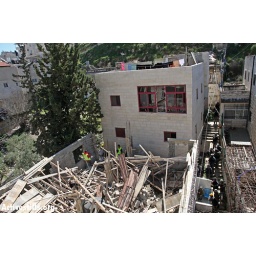
The IDF manually demolished the 3rd floor of a building in Abu-Tor. Photo by Meged Gozani/Activestills.org